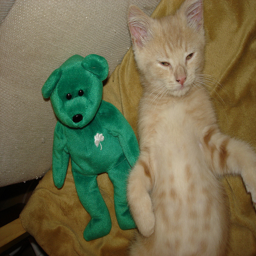
a cat is laying next to a stuffed bear
A teddy bear sitting next to a cat laying on is back.
A cat sits beside a green teddy bear with a shamrock.
A kitten and a green teddy bear laying next to each other.
A blue teddy bear sitting next to a cat on a couch.